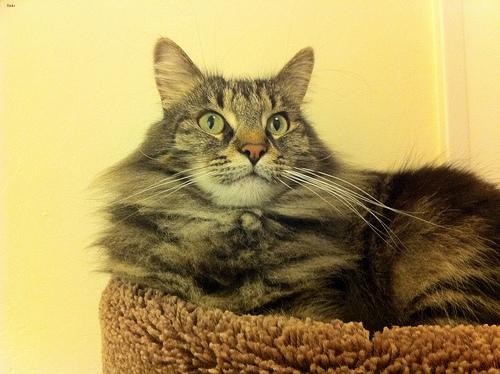
Breed: Maine Coon